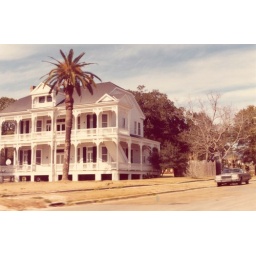
Old house near beach February 1978.